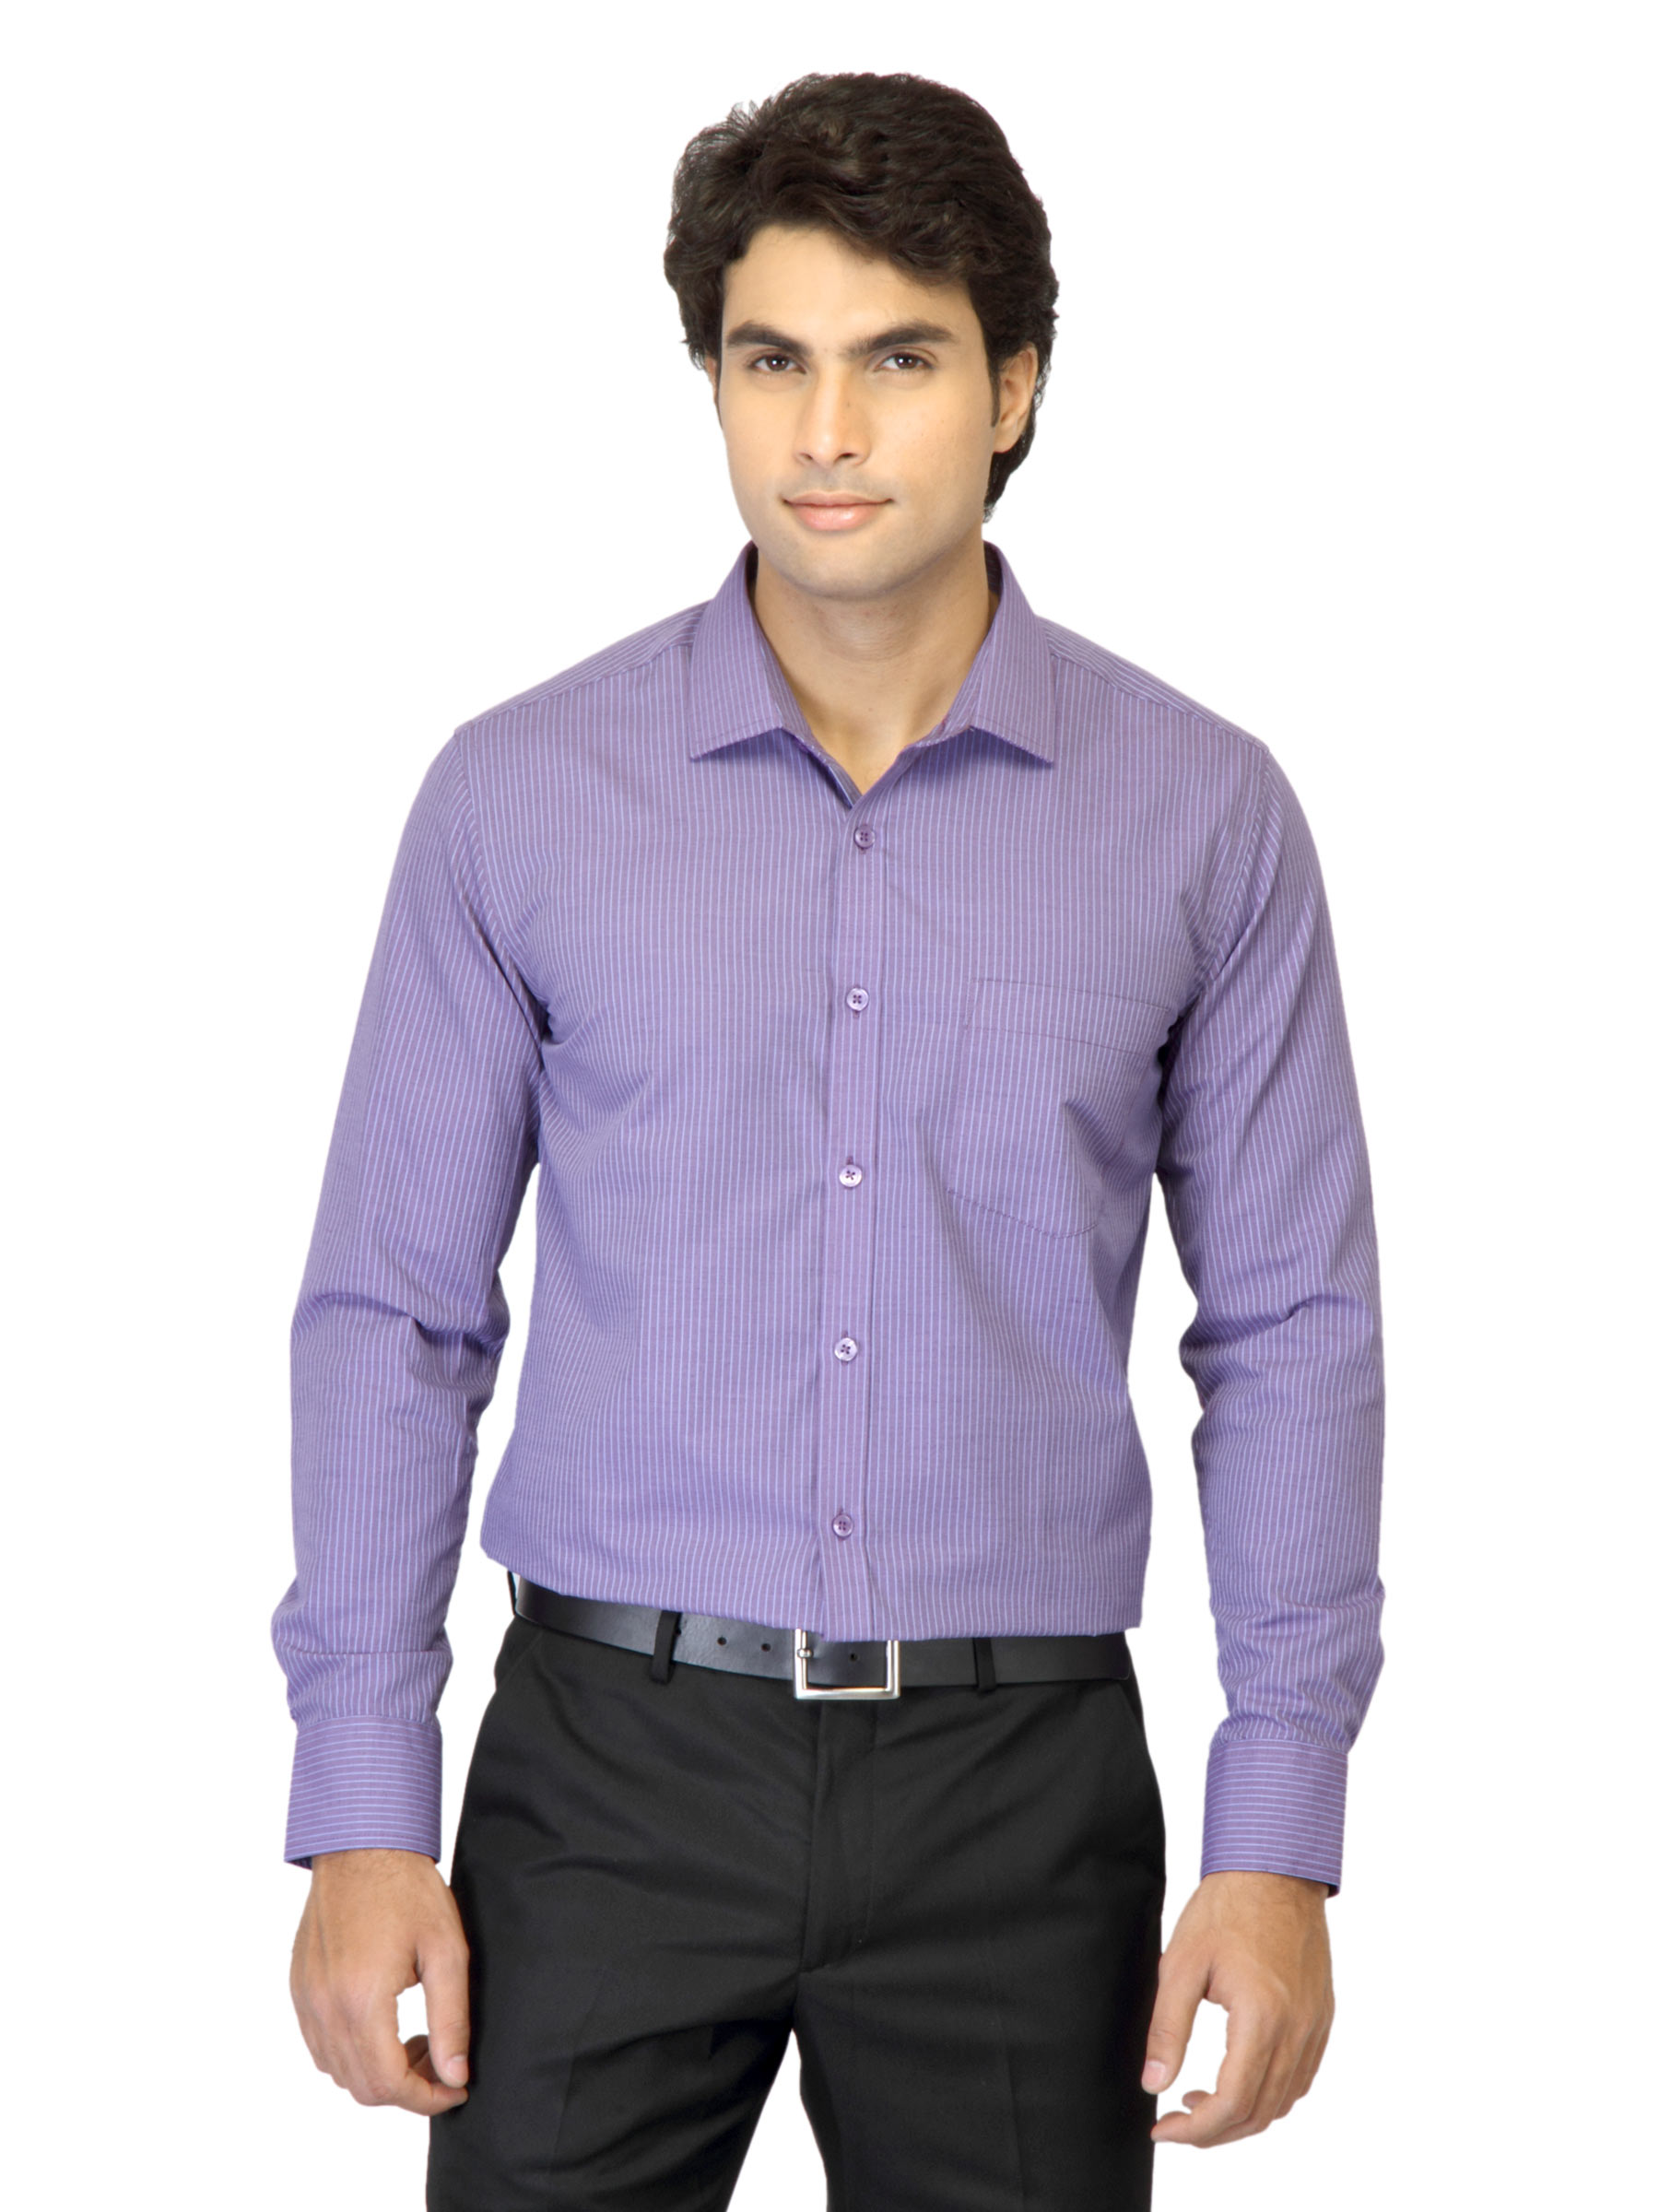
John Miller Men Striped Purple Shirt
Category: Apparel / Topwear / Shirts
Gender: Men
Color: Purple
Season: Summer 2012
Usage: Formal